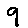
Label: 9